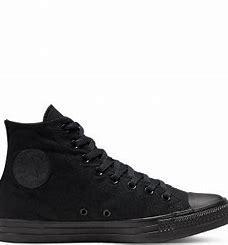
Brand: Converse
Model: Chuck Taylor All Star Canvas